International Star Diamond Tower

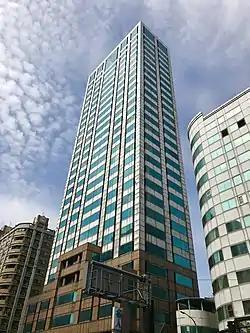

The International Star Diamond Tower is a skyscraper office building located in Sanchong District, New Taipei, Taiwan. The height of the building is and it comprises 30 floors above ground. The building was completed in 1993 and had undergone refurbishment in 2003. When it was first completed in 1993, it was the tallest building in New Taipei (then Taipei County).